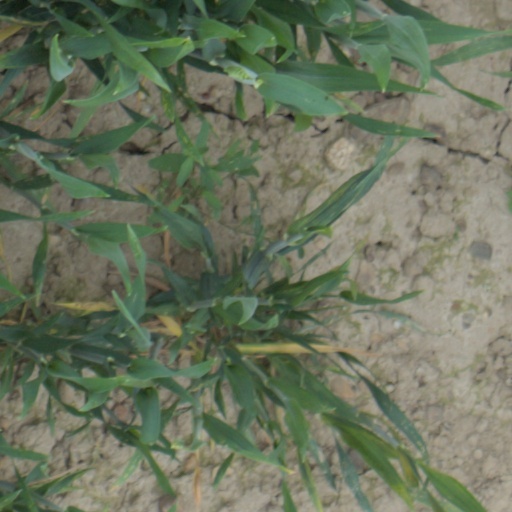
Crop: wheat